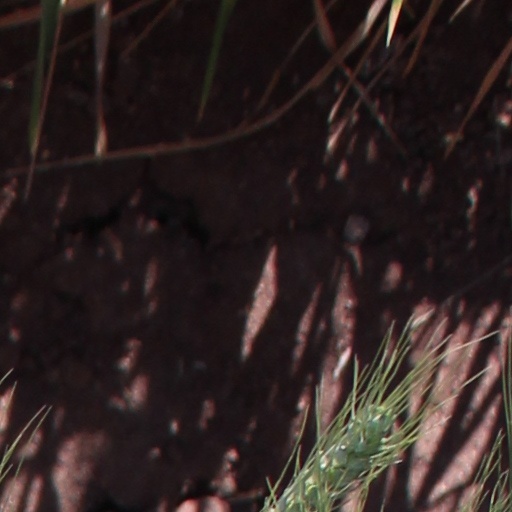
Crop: wheat